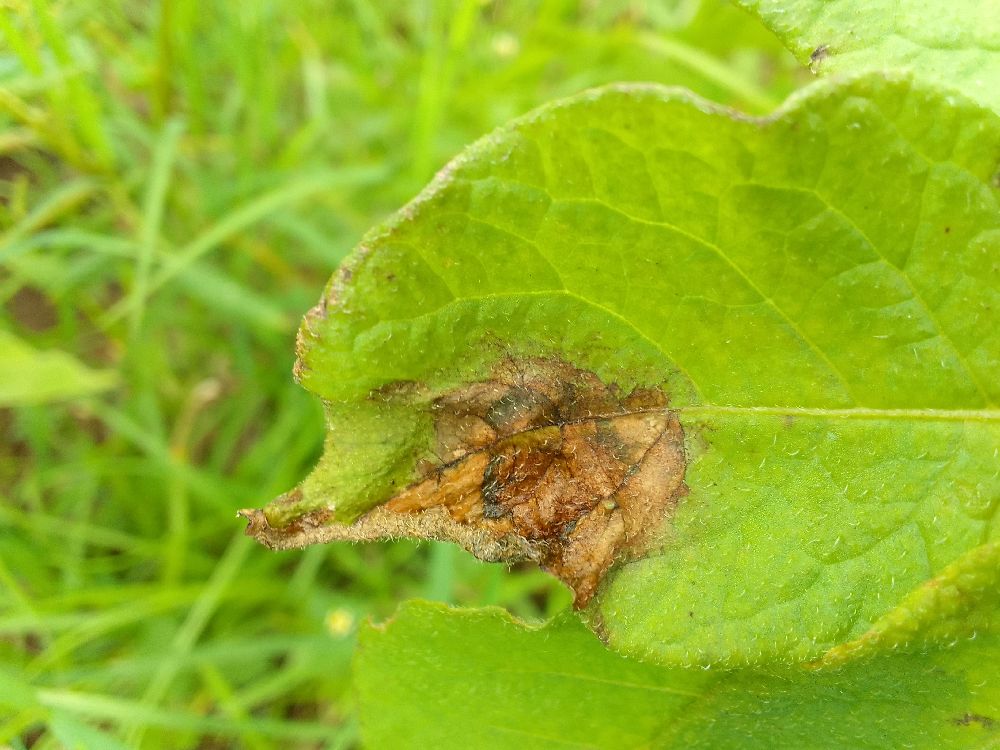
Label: Late blight